Religious ecstasy

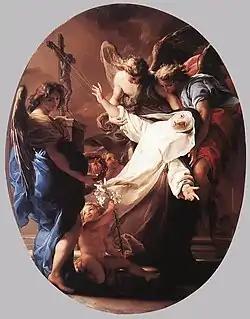
The Ecstasy of St. Catherine of Siena by Pompeo Batoni

In hagiographies (writings about Christian saints), many instances are recorded in which saints are granted ecstasies. According to the Catholic Encyclopedia religious ecstasy (called "supernatural ecstasy") includes two elements: one, interior and invisible, in which the mind rivets its attention on a religious subject, and another, corporeal and visible, in which the activity of the senses is suspended, reducing the effect of external sensations upon the subject and rendering him or her resistant to awakening. The witnesses of a Marian apparition often describe experiencing these elements of ecstasy.